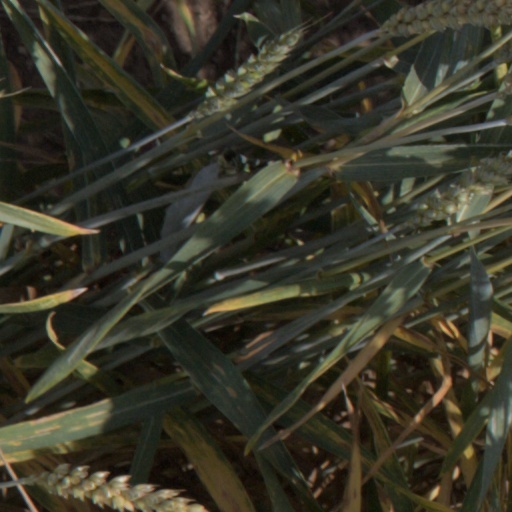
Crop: wheat